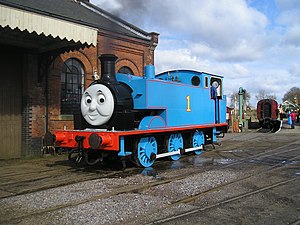
Thomas (lokomotiv)
Thomas
Thomas er et fiktivt antropomorft damplokomotiv skabt af the Rev. W. V. Awdry som omdrejningspunktet i bogserien The Railway Series og siden tv-serien Thomas og hans venner.